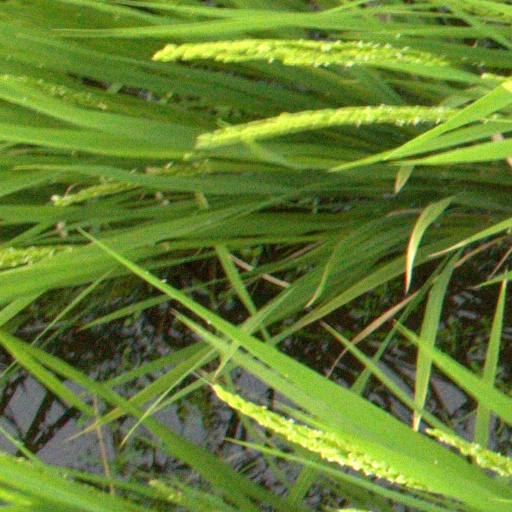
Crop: rice